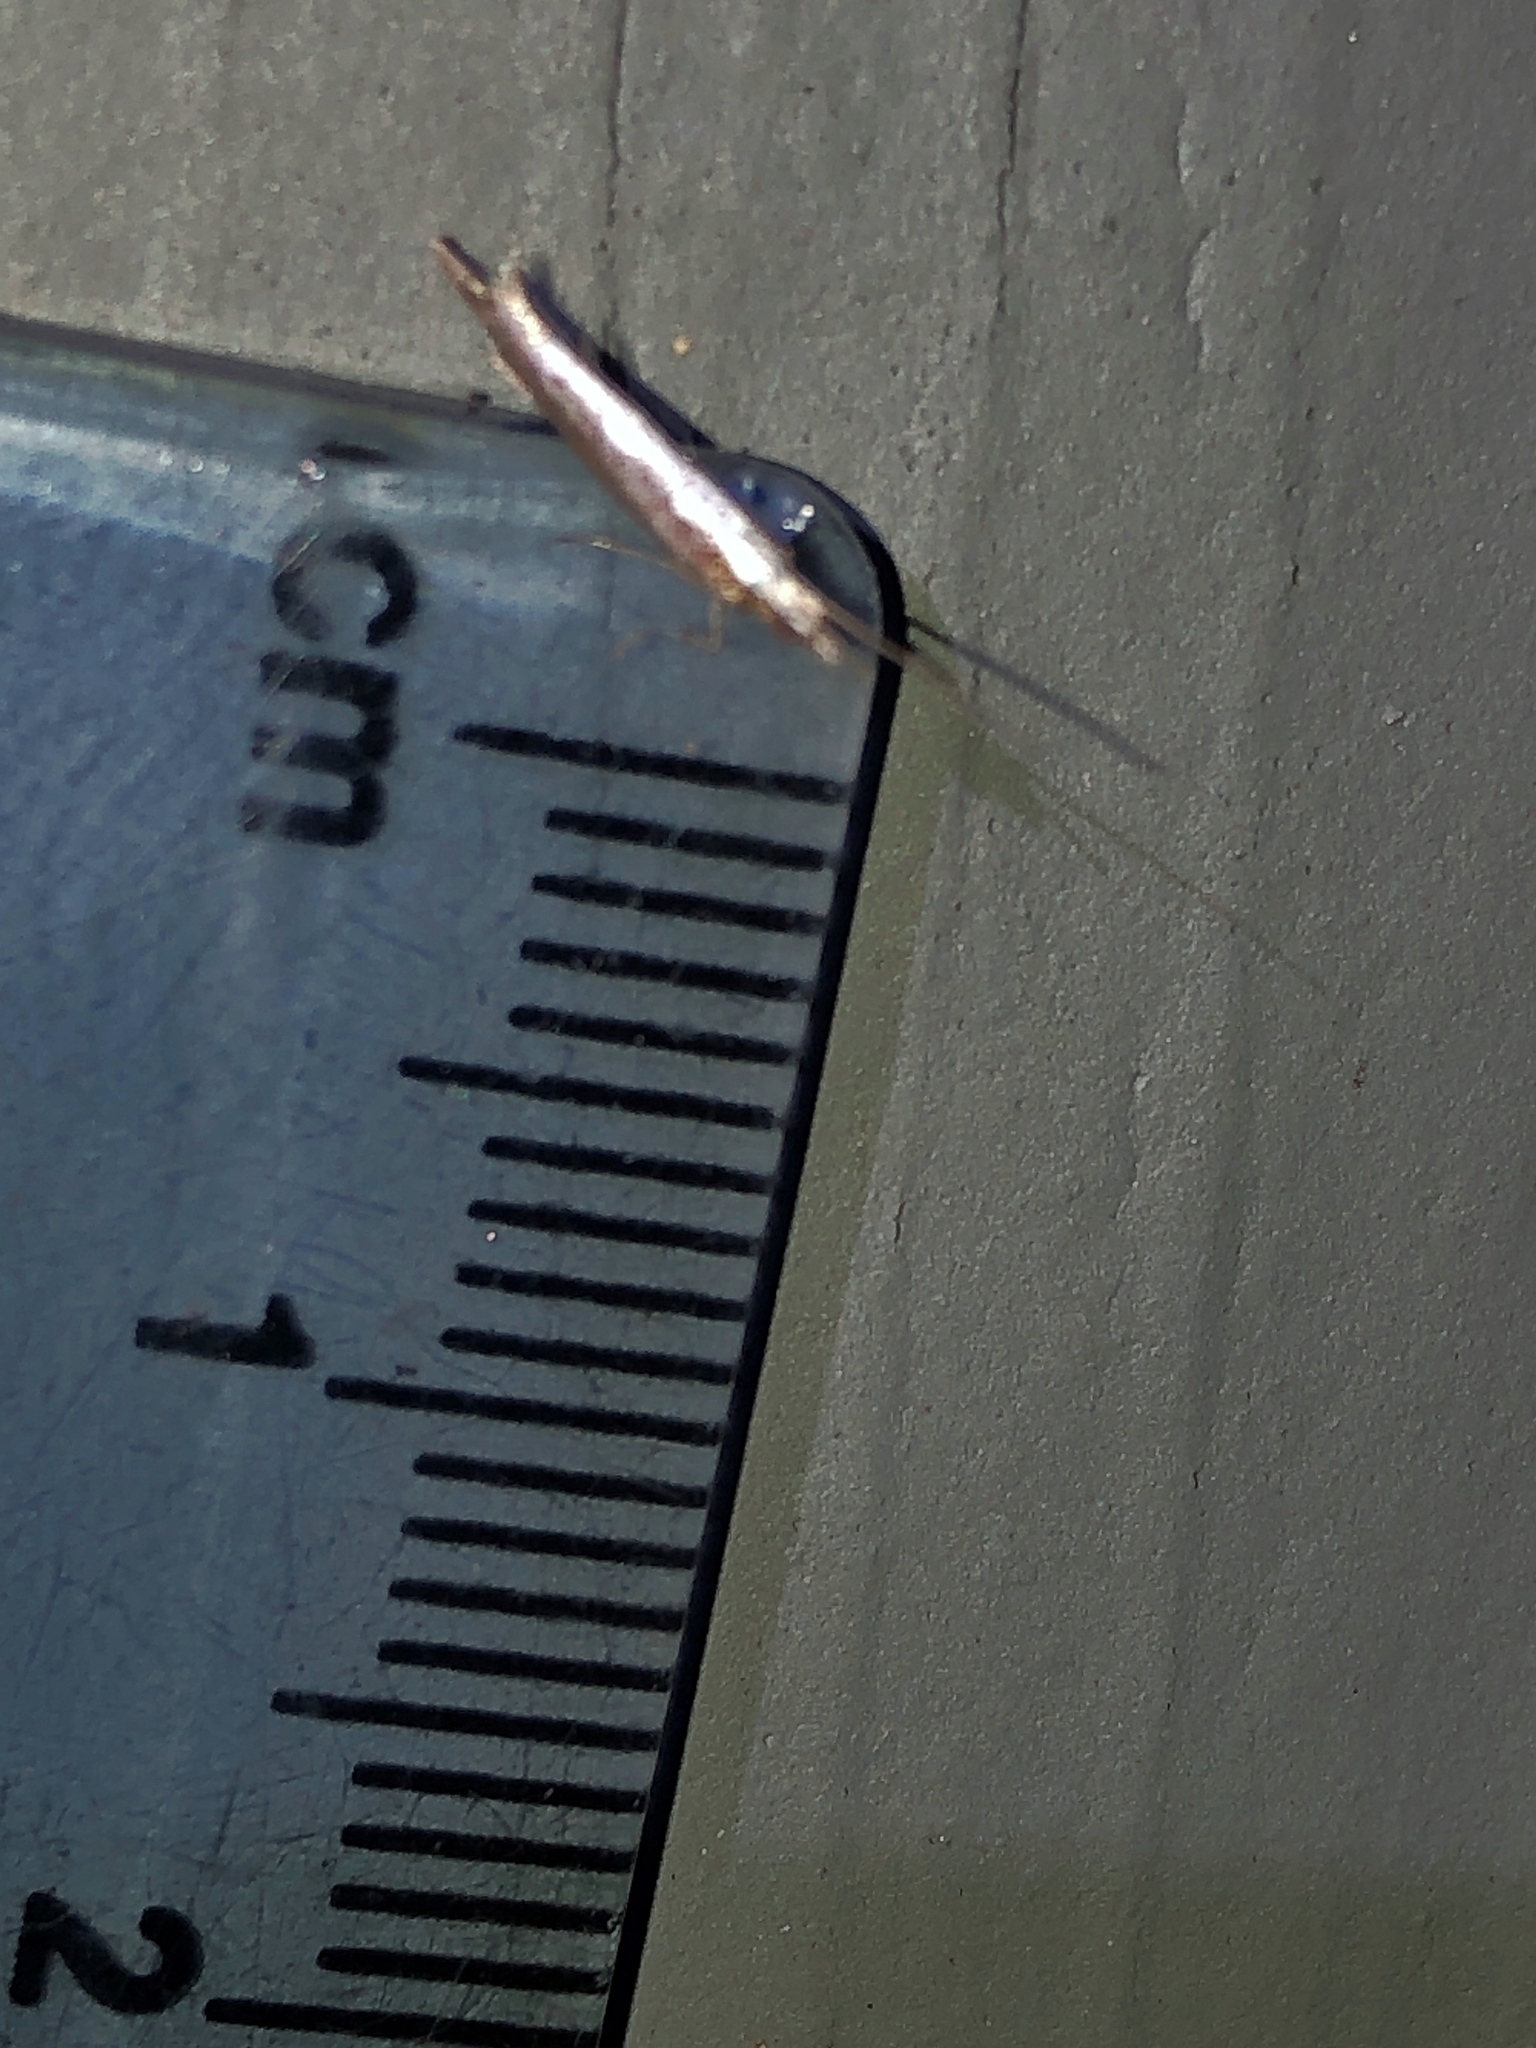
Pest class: diamondback_moth